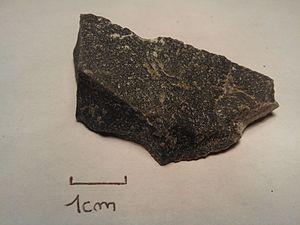
Echantillon de cornéenne (Normandie, France)